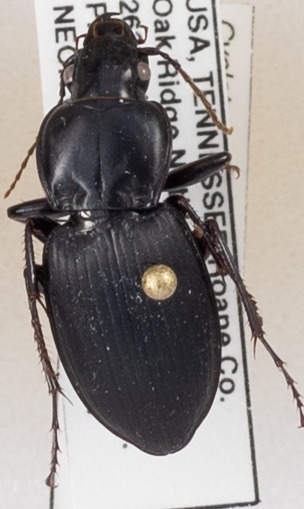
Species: Cyclotrachelus sigillatus
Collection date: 2018-09-27
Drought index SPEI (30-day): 1.69
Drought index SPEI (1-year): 0.63
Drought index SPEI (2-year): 0.54